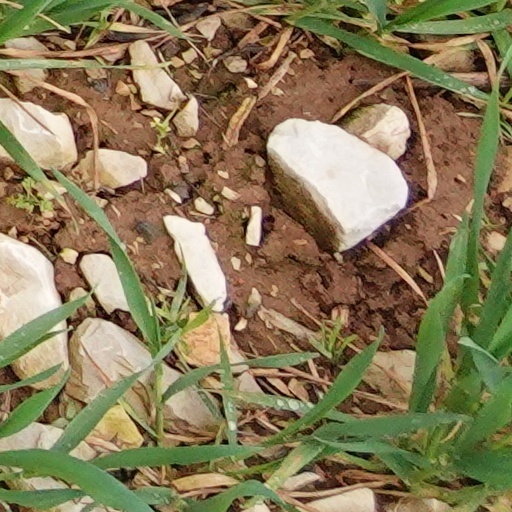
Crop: wheat